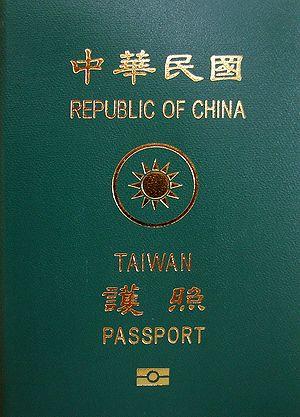
Couverture d'un passeport biométrique de la République de Chine. 日本語: 中華民国パスポート Bân-lâm-gú: Tiong-huâ Bîn-kok hōo-tsiàu. 中華民國護照。
Le passeport taïwanais est le passeport délivré aux ressortissants de Taïwan, ou République de Chine.
Les passeports dont le nom est indiqué en italique sont émis par des États non reconnus internationalement.
Un passeport est un document de circulation délivré par le gouvernement d'un État à ses citoyens, pièce d'identité permettant à son porteur de voyager à l'étranger. Toute personne sollicitant l'entrée dans un pays autre que le sien, comme touriste, étudiant ou travailleur, doit remplir certaines formalités et solliciter une autorisation. Pour franchir une frontière le passeport est généralement requis, pouvant être couplé à un visa.